WGRZ

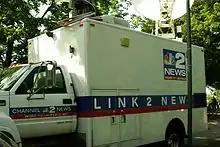
WGRZ satellite truck.

The station first signed on the air on August 14, 1954, as WGR-TV, owned by the WGR Corporation, along with WGR (550 AM). WGR-TV started out as an NBC affiliate sharing the 184 Barton Street studios of UHF outlet WBUF-TV (Channel 17). In 1955, WBUF-TV, which was dark at the time, was sold to NBC. In January 1956, WGR-TV became an ABC affiliate after NBC moved its programming to the company-owned WBUF.